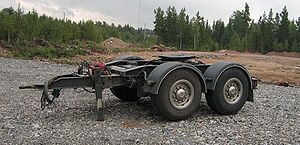
Dolly (køretøj)
A-Dolly / Europæisk dolly
En dolly er en enhed der bruges til at koble en sættevogn sammen med en lastbil der ikke er opbygget til at køre med sættevogne, eller til at koble flere sættevogne efter hinanden i de såkaldte road trains eller modulvogntog.